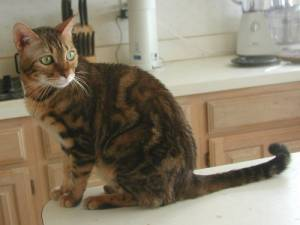
Breed: bengal